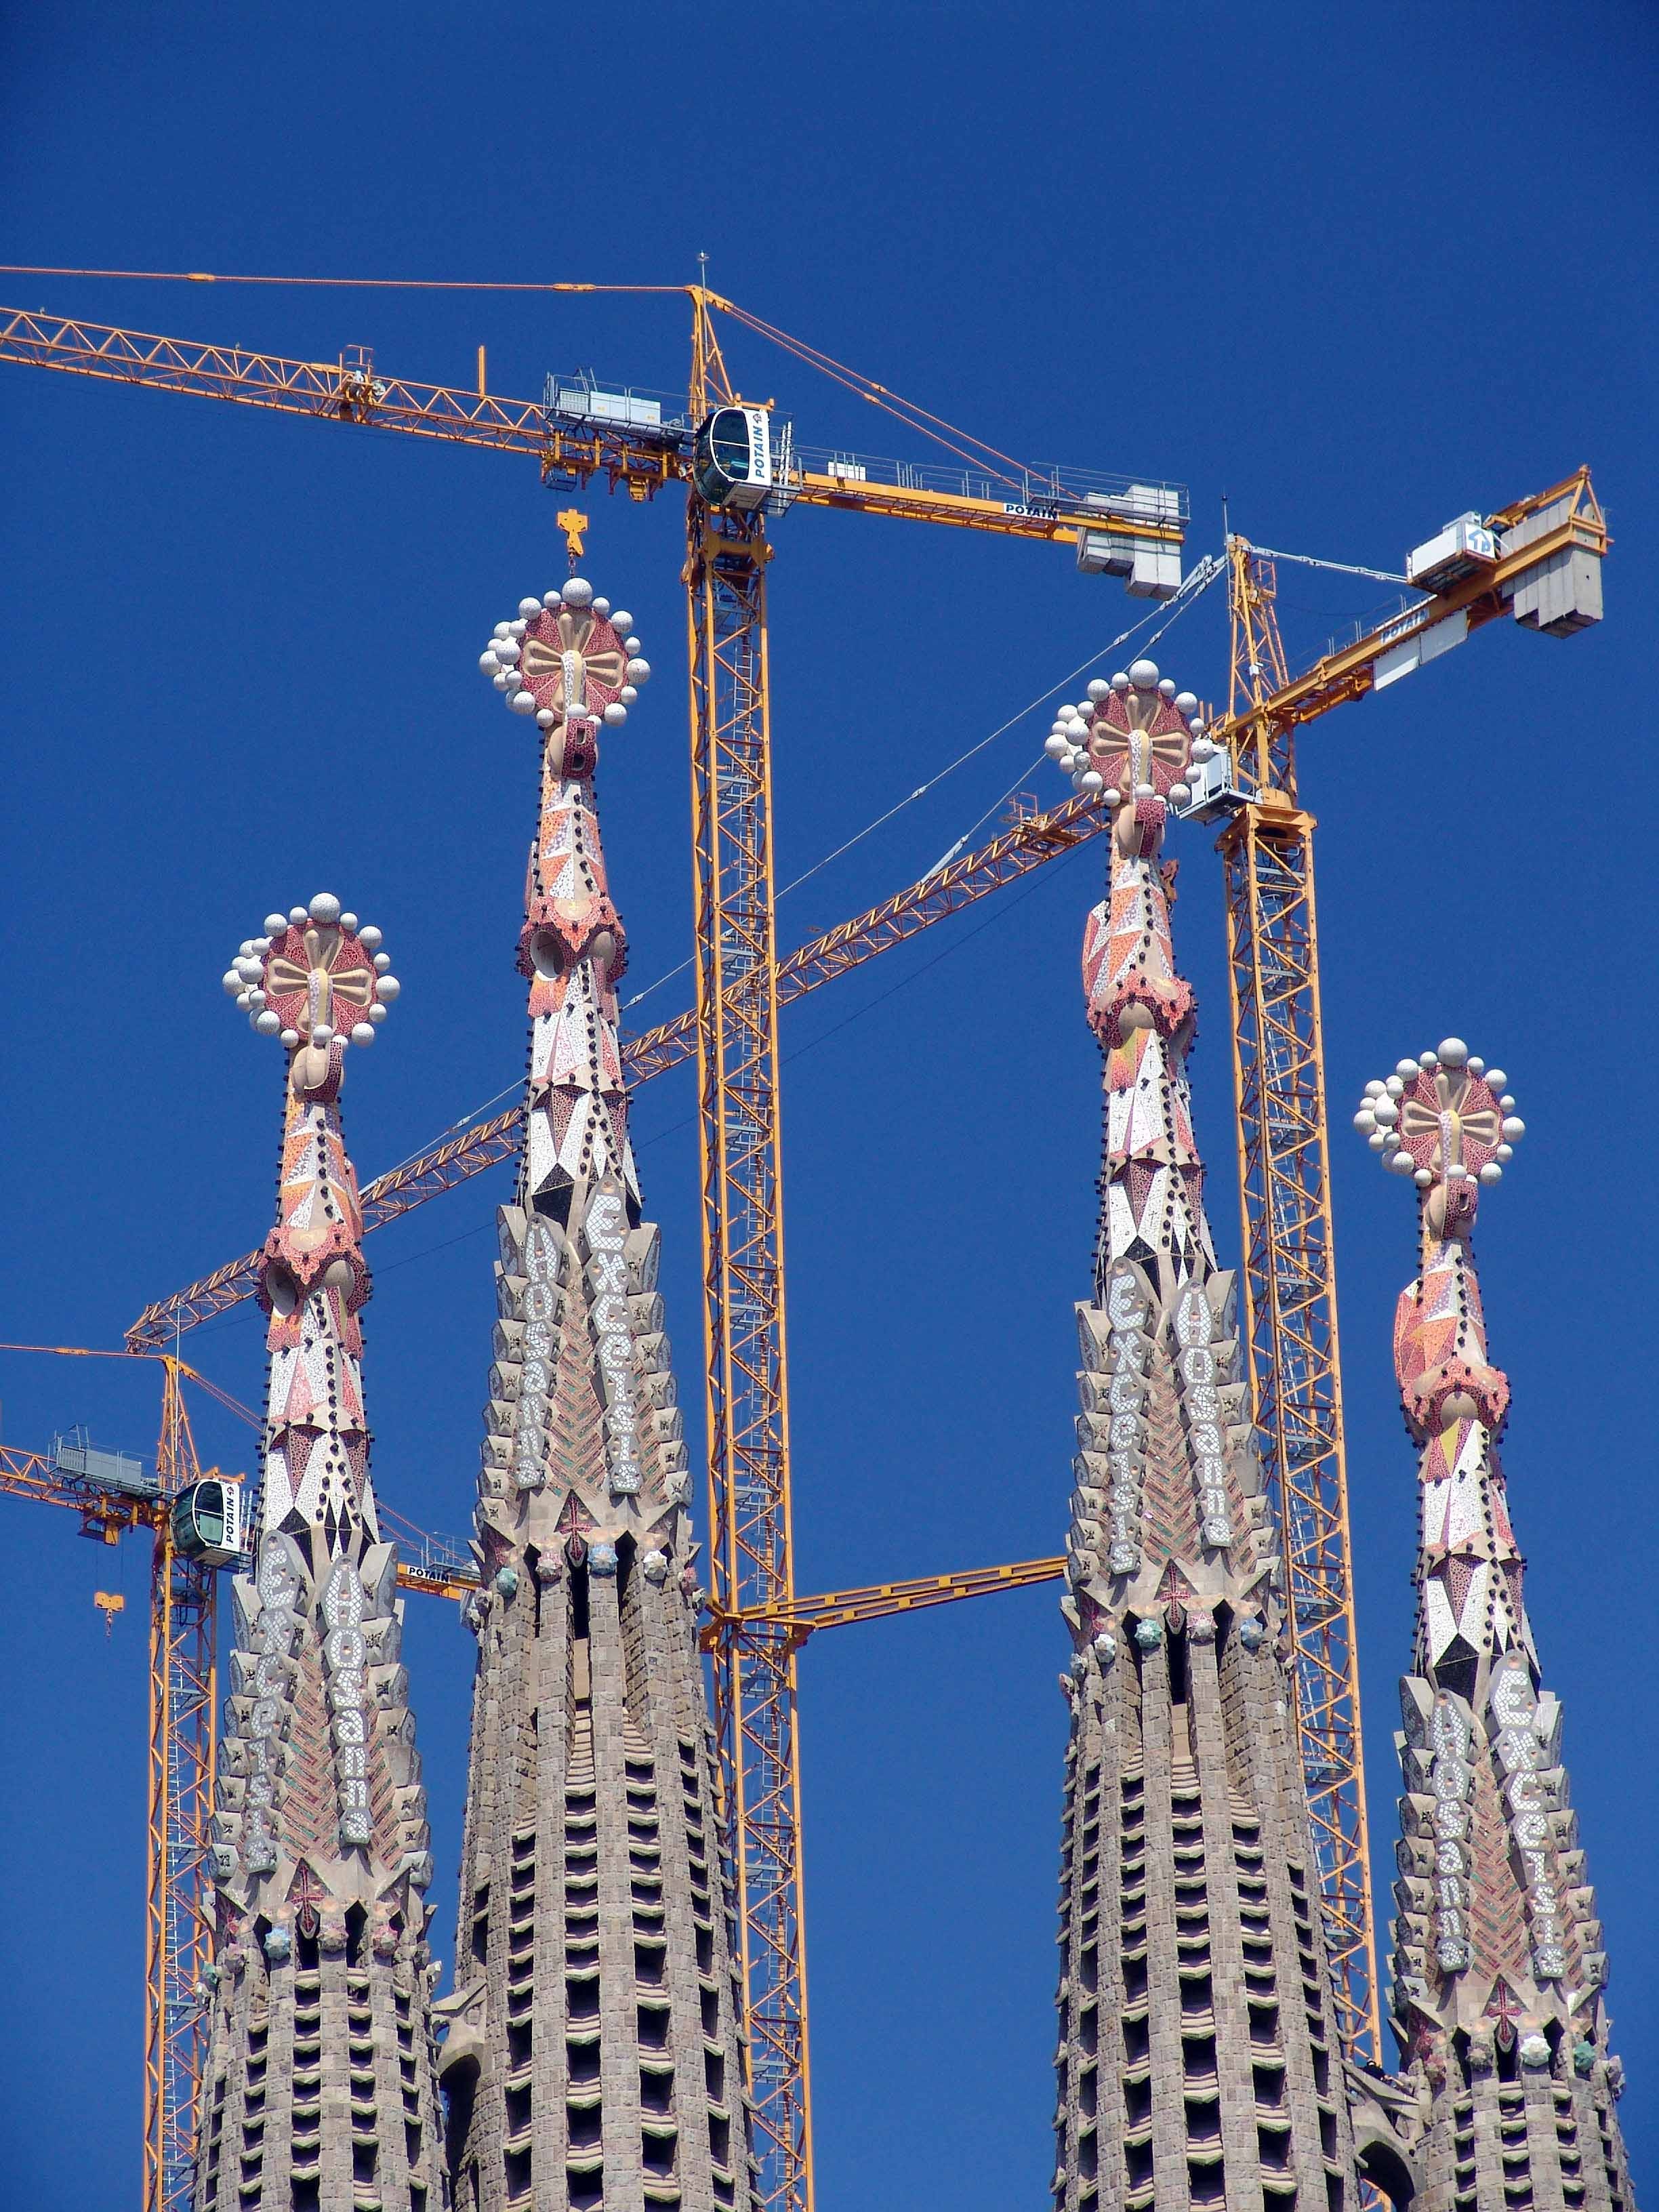
skyscraper, vehicle, tower, mast, church, cathedral, electricity, barcelona, world heritage, places of interest, spain, catalonia, crane, construction art, sagrada familia, la sagrada familia, transmission tower, construction equipment